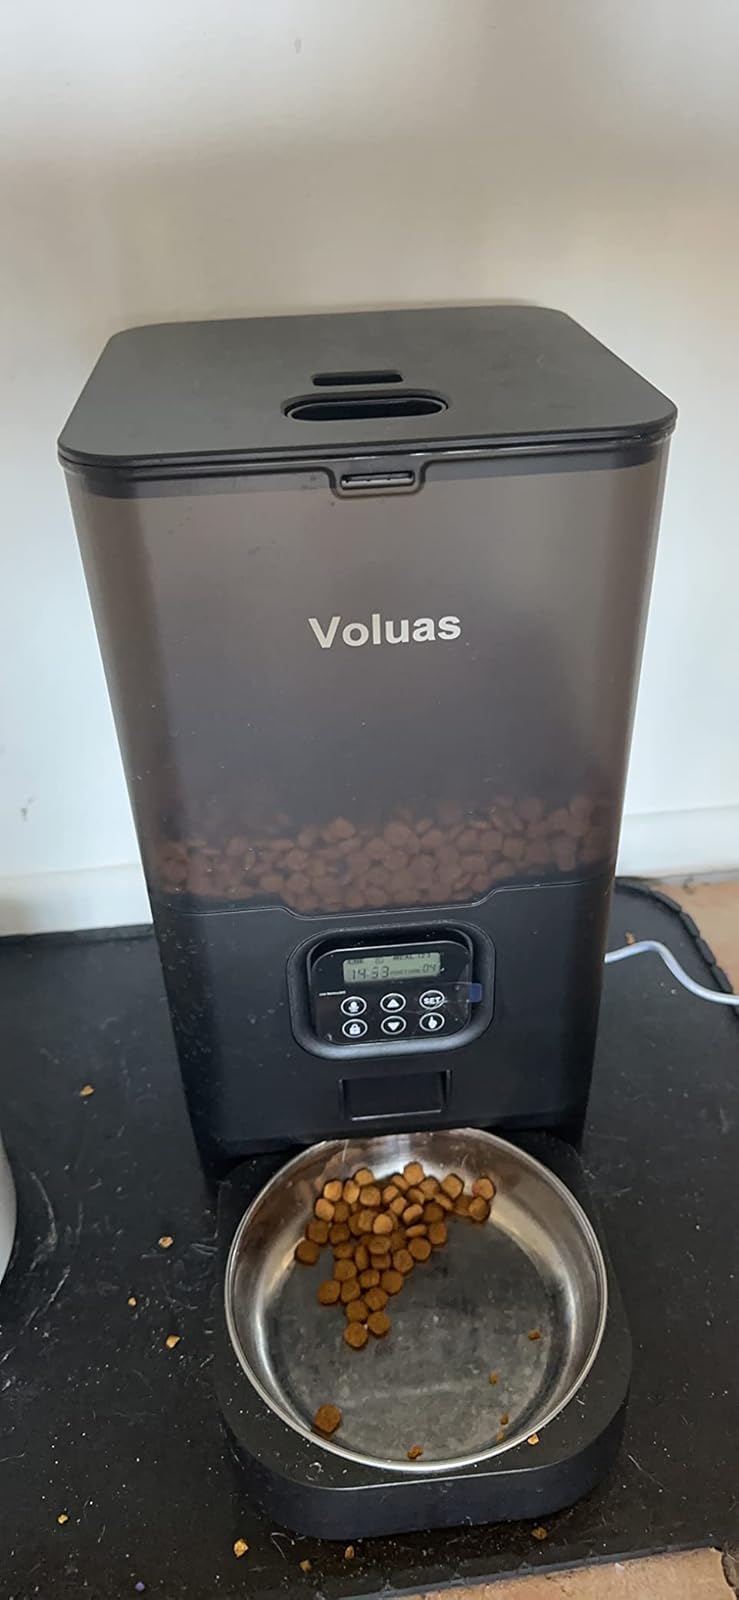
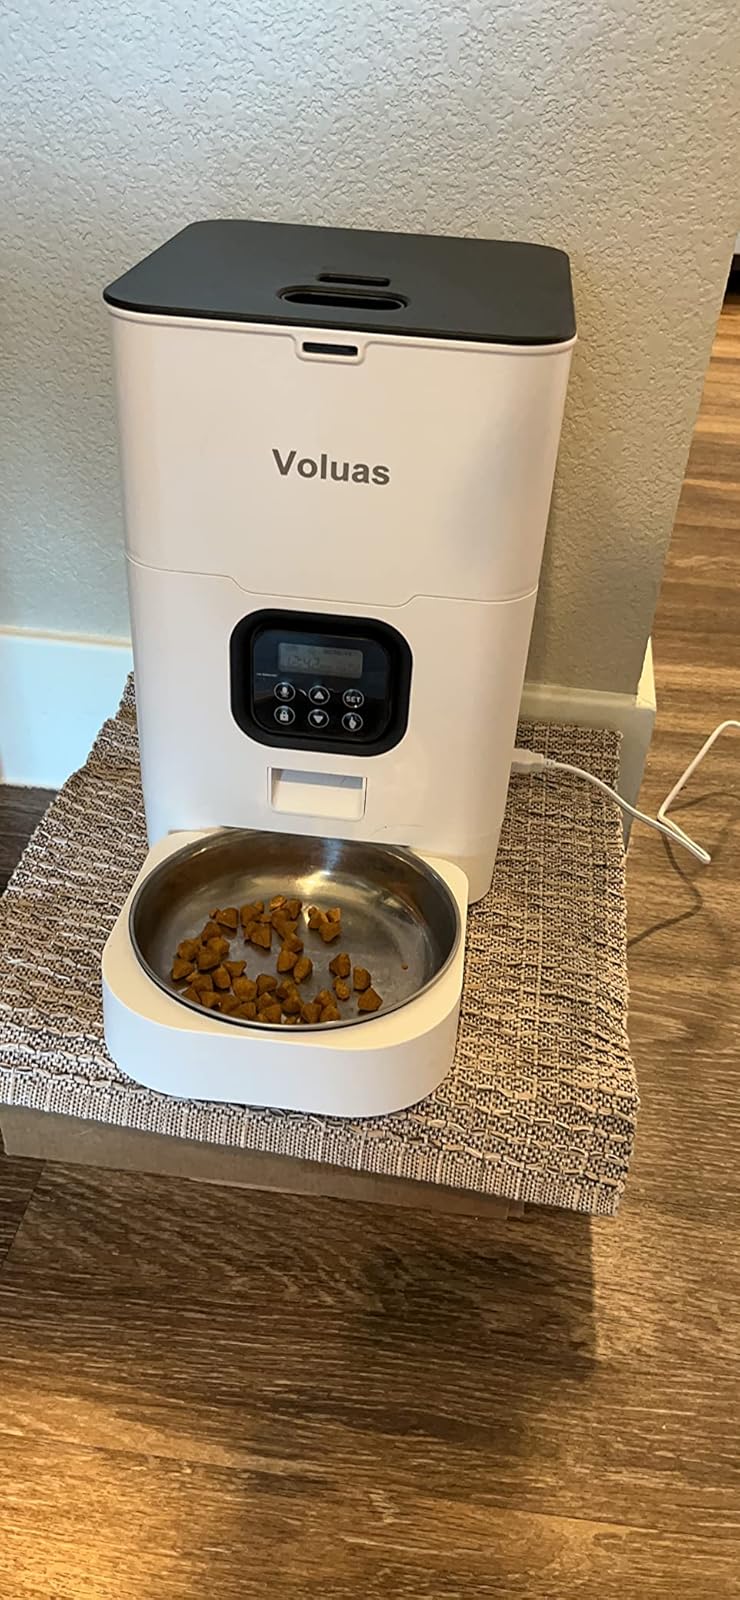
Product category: items_feeder
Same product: no